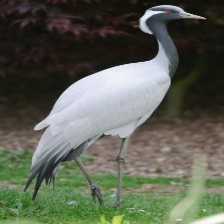
Species: DEMOISELLE CRANE
Scientific name: GRUS VIRGO
ImageNet parent category: crane